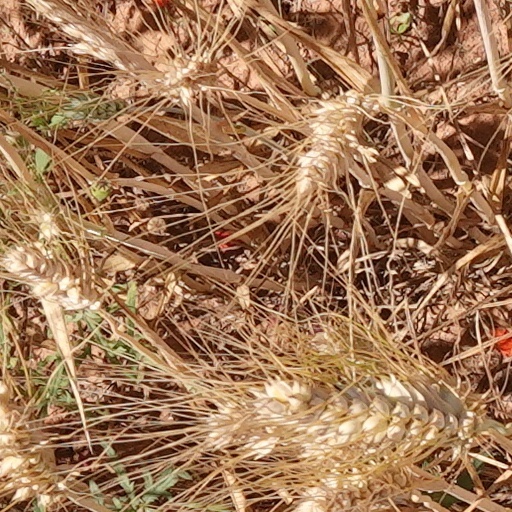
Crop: wheat